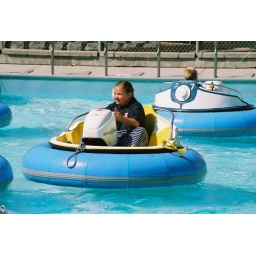
Kathy in blue boat